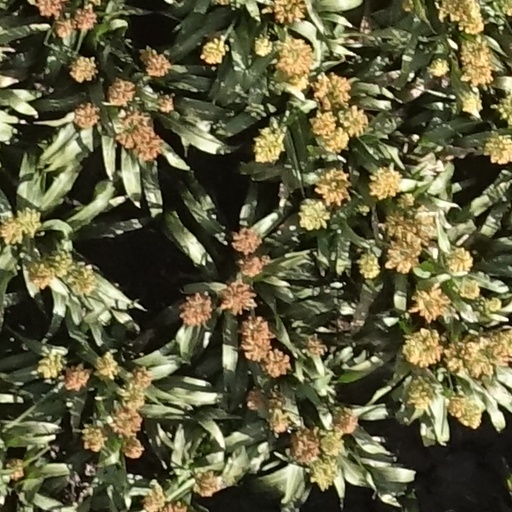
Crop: sorghum